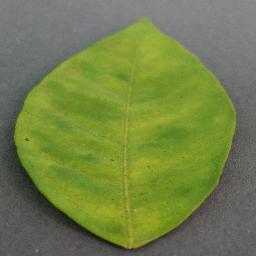
Label: Orange___Haunglongbing_(Citrus_greening)